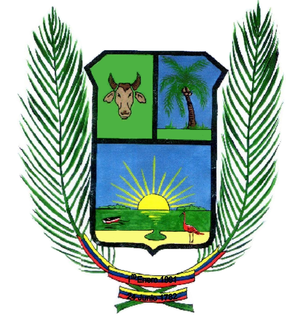
Acosta est l'une des 25 municipalités de l'État de Falcón au Venezuela. Son chef-lieu est San Juan de los Cayos. En 2011, la population s'élève à 19 045 habitants.